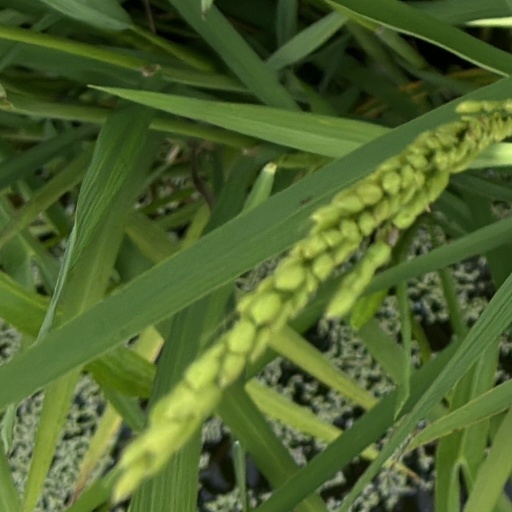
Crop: rice